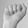
ASL letter: A